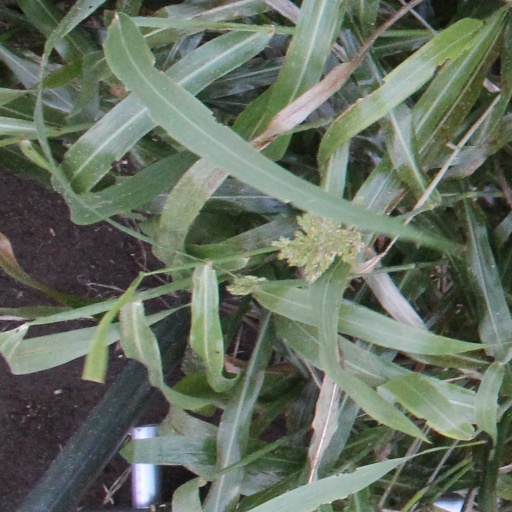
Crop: sorghum